Akasaka Palace

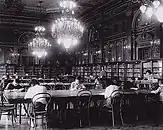
Akasaka Palace as the National Diet Library, circa 1948.

After the Second World War, the Government of Japan relieved the Imperial Household of Akasaka Palace. Several governmental offices were installed in the palace, including the National Diet Library which was founded in 1948, Cabinet Legislation Bureau and Organizing Committee of Tokyo Olympics 1964.